Filey Brigg

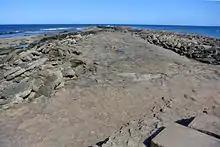
The Brigg at Filey Brigg, looking along its axis seaward.

, North Yorkshire. Its steep cliffs are 20 metres high and consist of a variety of material, from pure sandstone to pure limestone. The landward end of the peninsula of Filey Brigg is known as Carr Naze, whilst the long neck of rock at the seaward end is called the Brigg. In the early 1970s the fields on top of the Brigg were turned into Filey Brigg Country Park. The biology and geology of Filey Brigg place it among Sites of Special Scientific Interest in North Yorkshire.